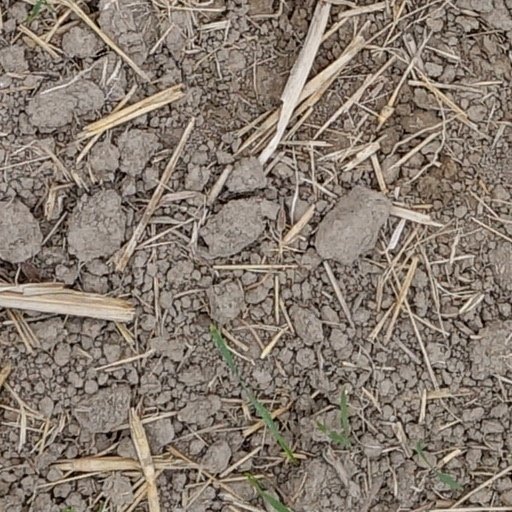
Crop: wheat